Porsche 917

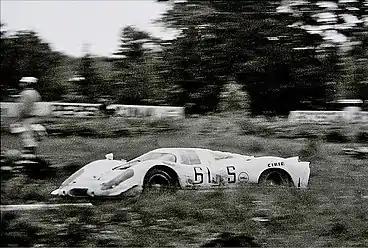
Porsche 917 in 1000 km Race at the Nürburgring 1969

The 917/30, the final official iteration of the 917, is one of the most powerful sports racing cars to have ever existed. The car had all new bodywork, and the twin turbocharged engine was bored out to 5.4 litres giving it 1100–1580 horsepower, depending on the state of tune. These cars dominated Can-Am racing to such an extent that the series lost popularity in the United States. A total of six chassis were built.